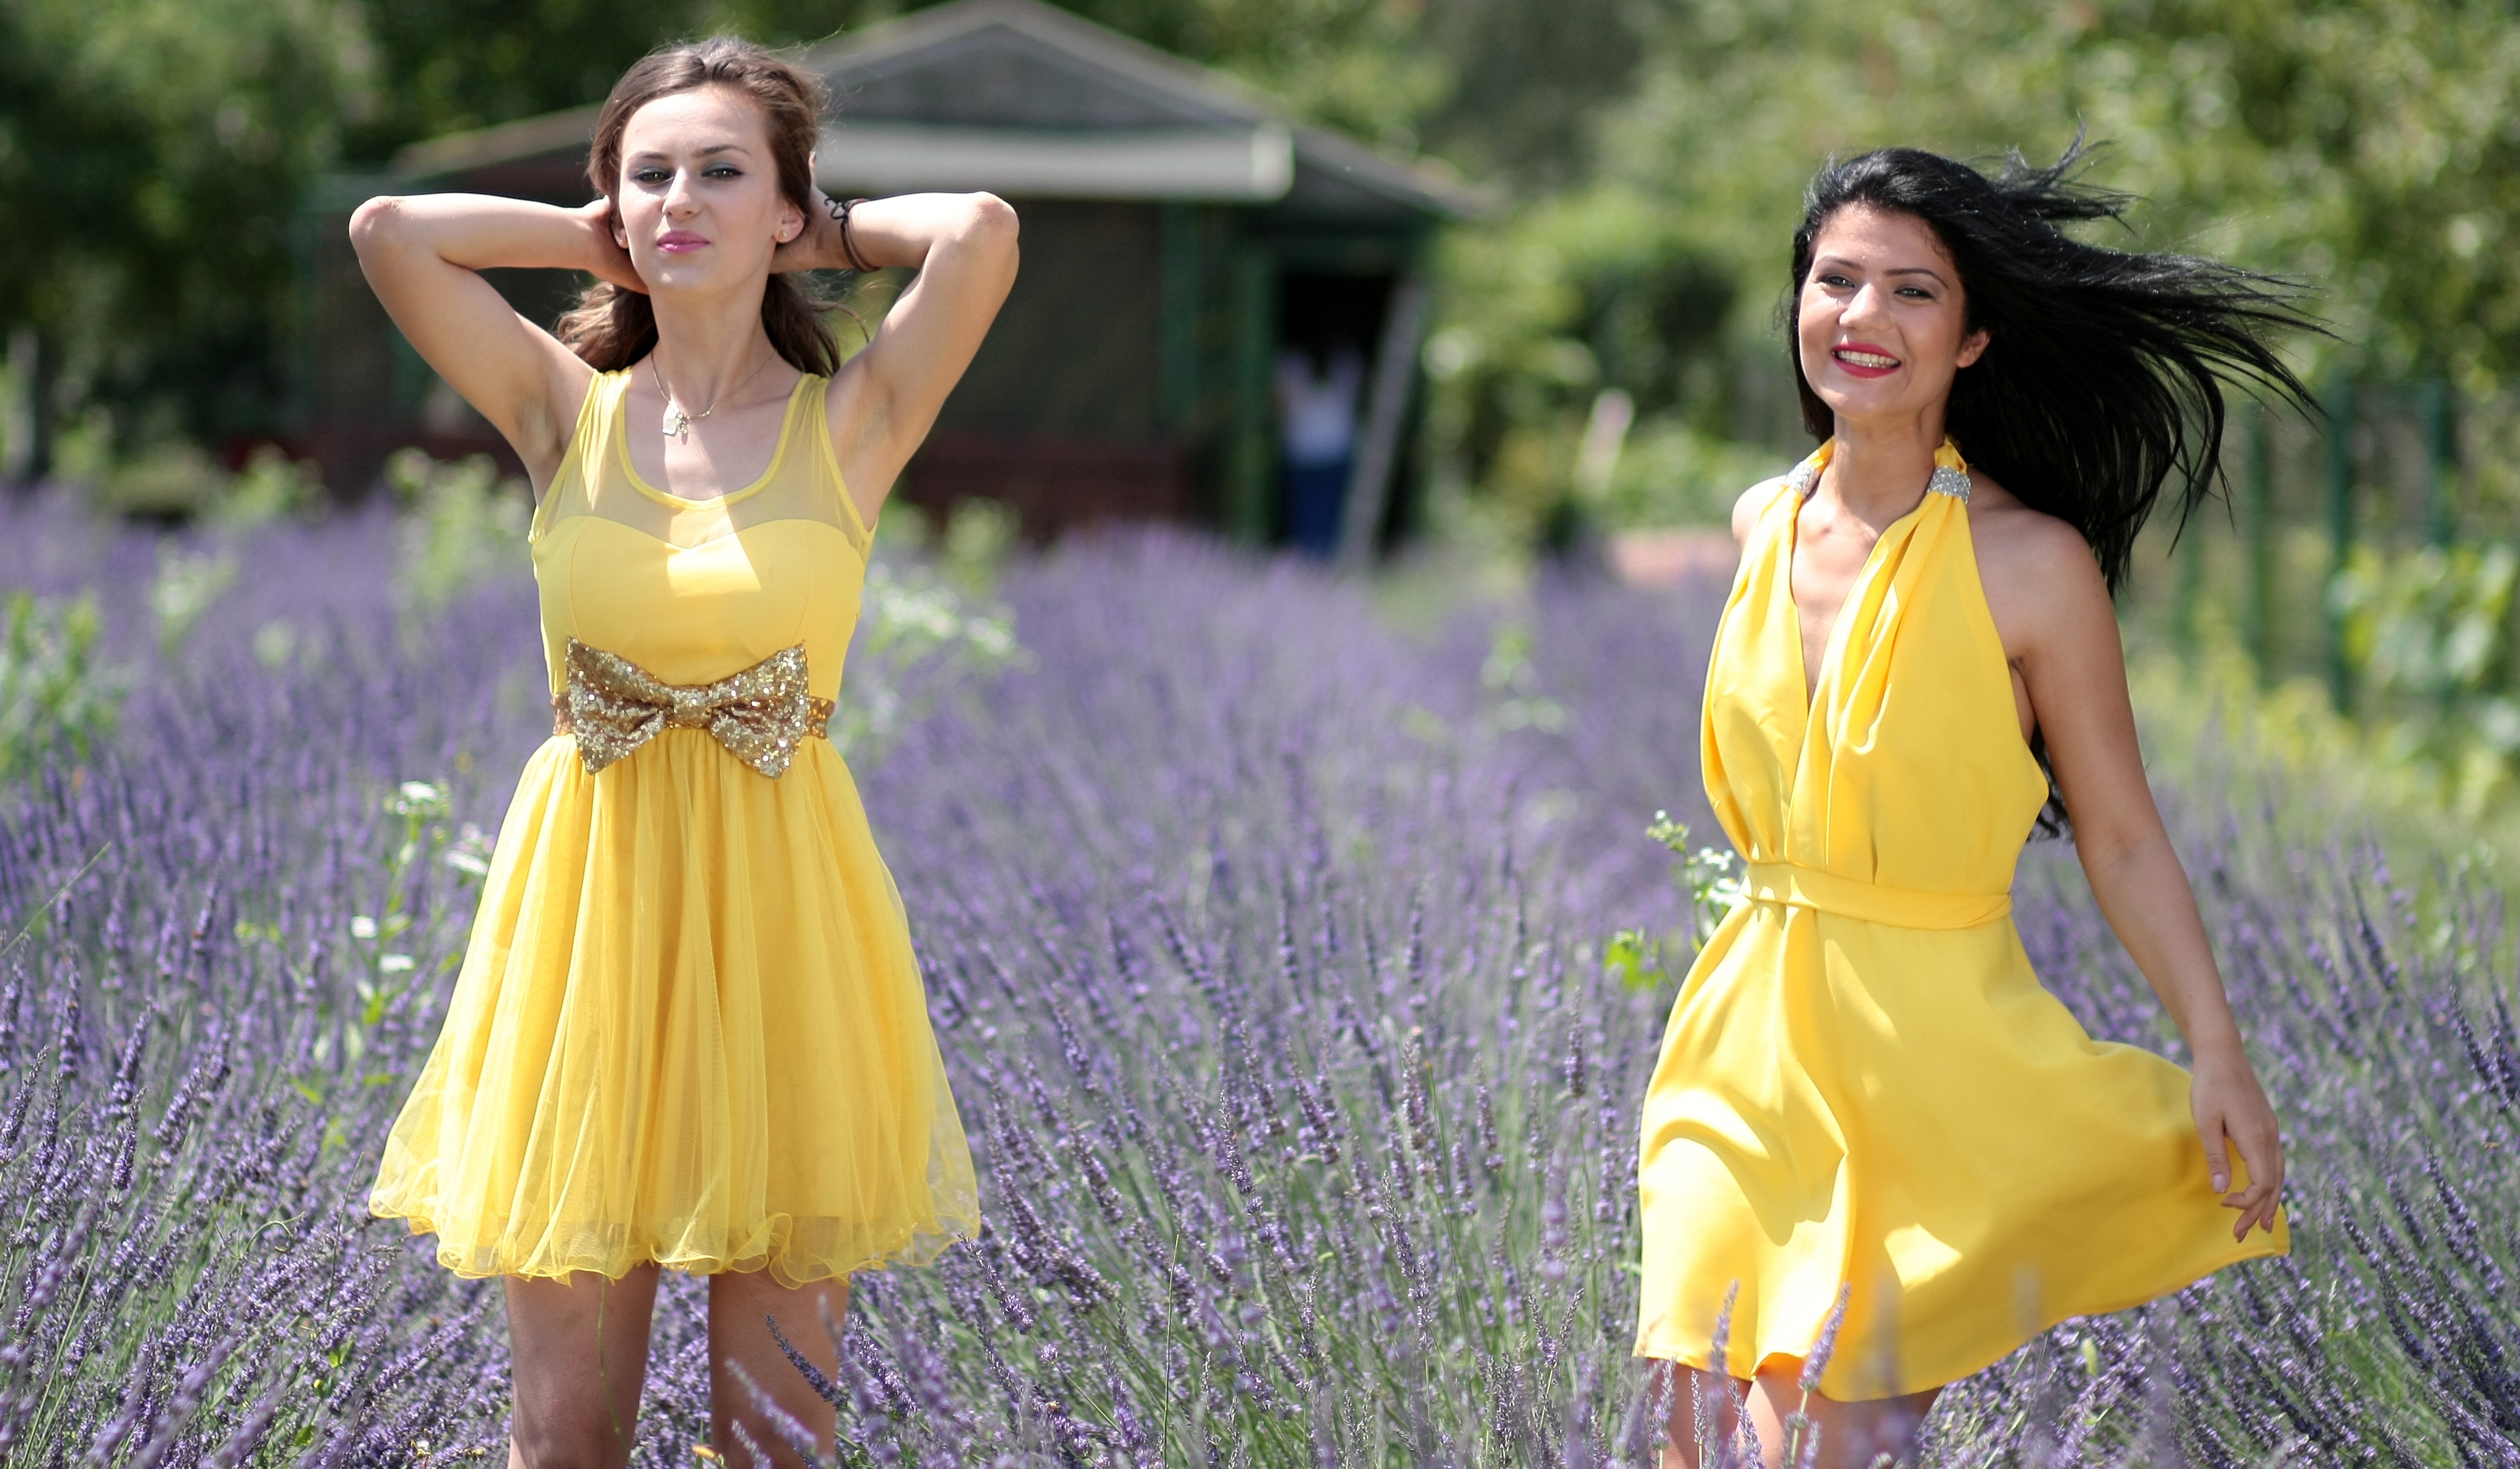
flower, model, spring, fashion, two, clothing, yellow, lady, lavender, girls, dress, beauty, gown, dresses, bridesmaid, abdomen, photo shoot